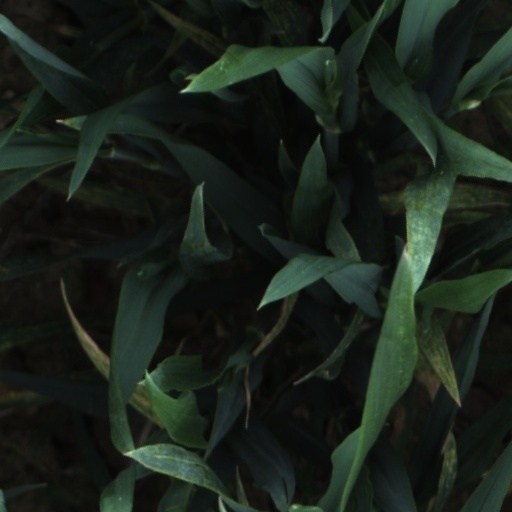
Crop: wheat